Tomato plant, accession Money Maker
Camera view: horizontal (90 deg, fisheye); turntable rotation: 210 degrees
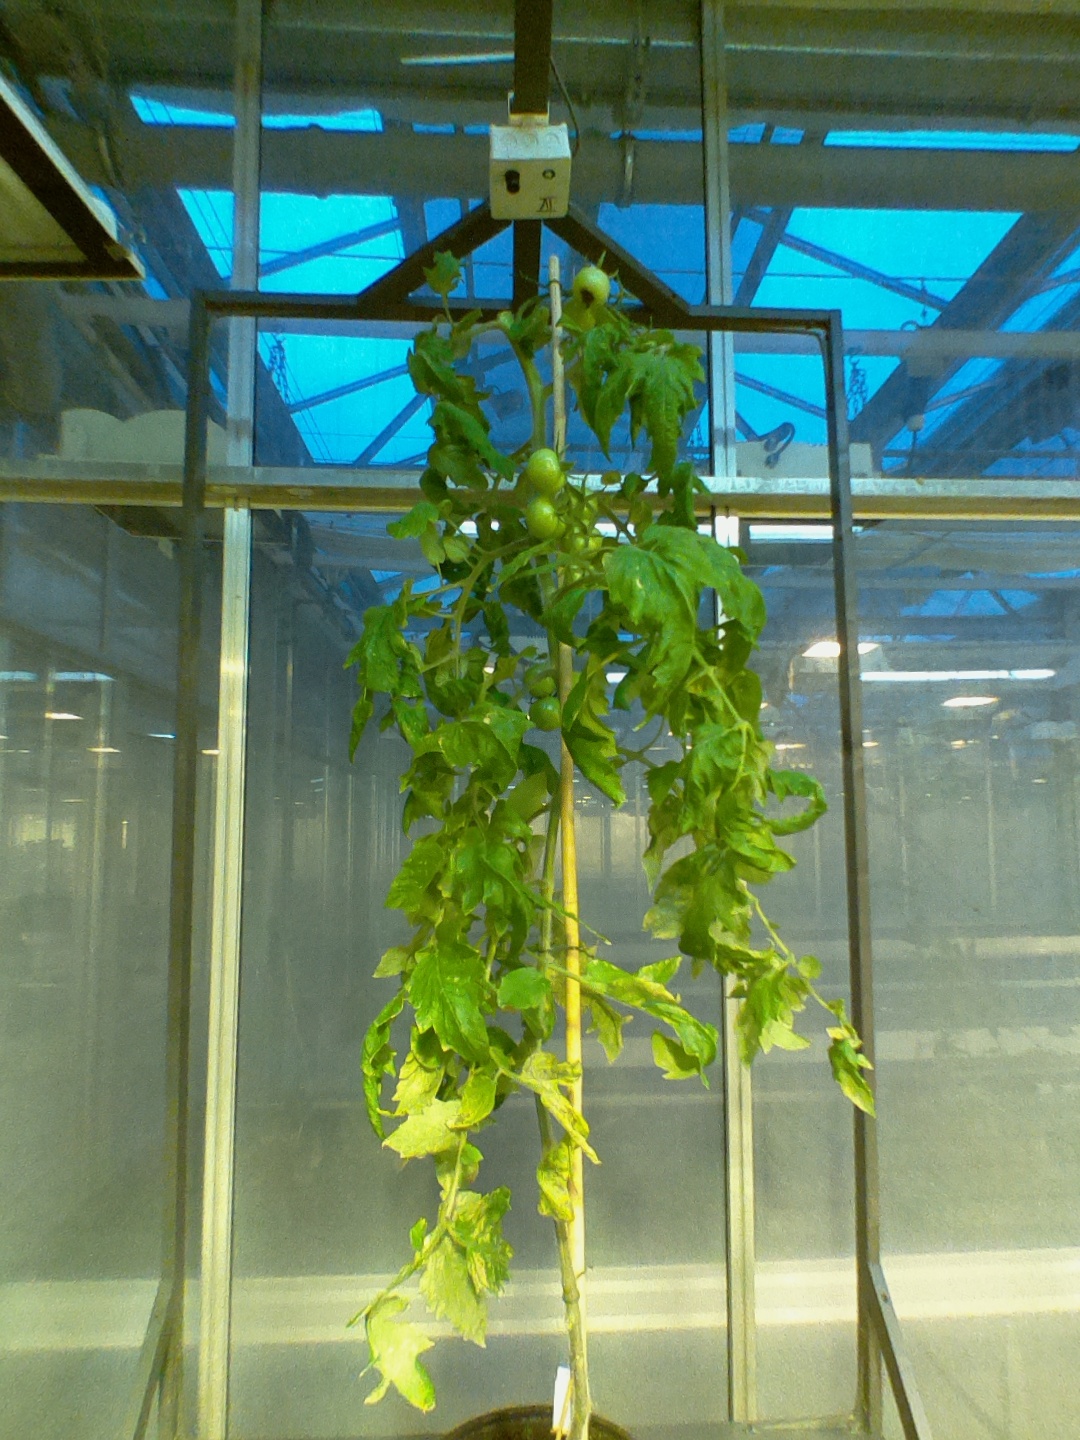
BBCH growth stage 78: 80% -90% of final fruit size